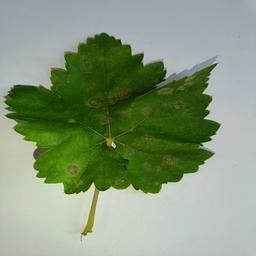
Label: Powdery Mildew